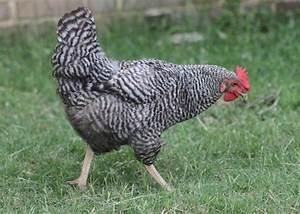
chicken